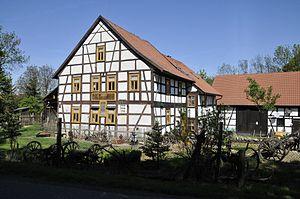
Drei Gleichen est une commune allemande de l'arrondissement de Gotha en Thuringe. Elle a été formée le 1ᵉʳ janvier 2009 par la fusion des anciennes communes de Grabsleben, Mühlberg, Seebergen et Wandersleben.